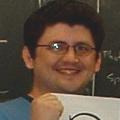
Age: 37